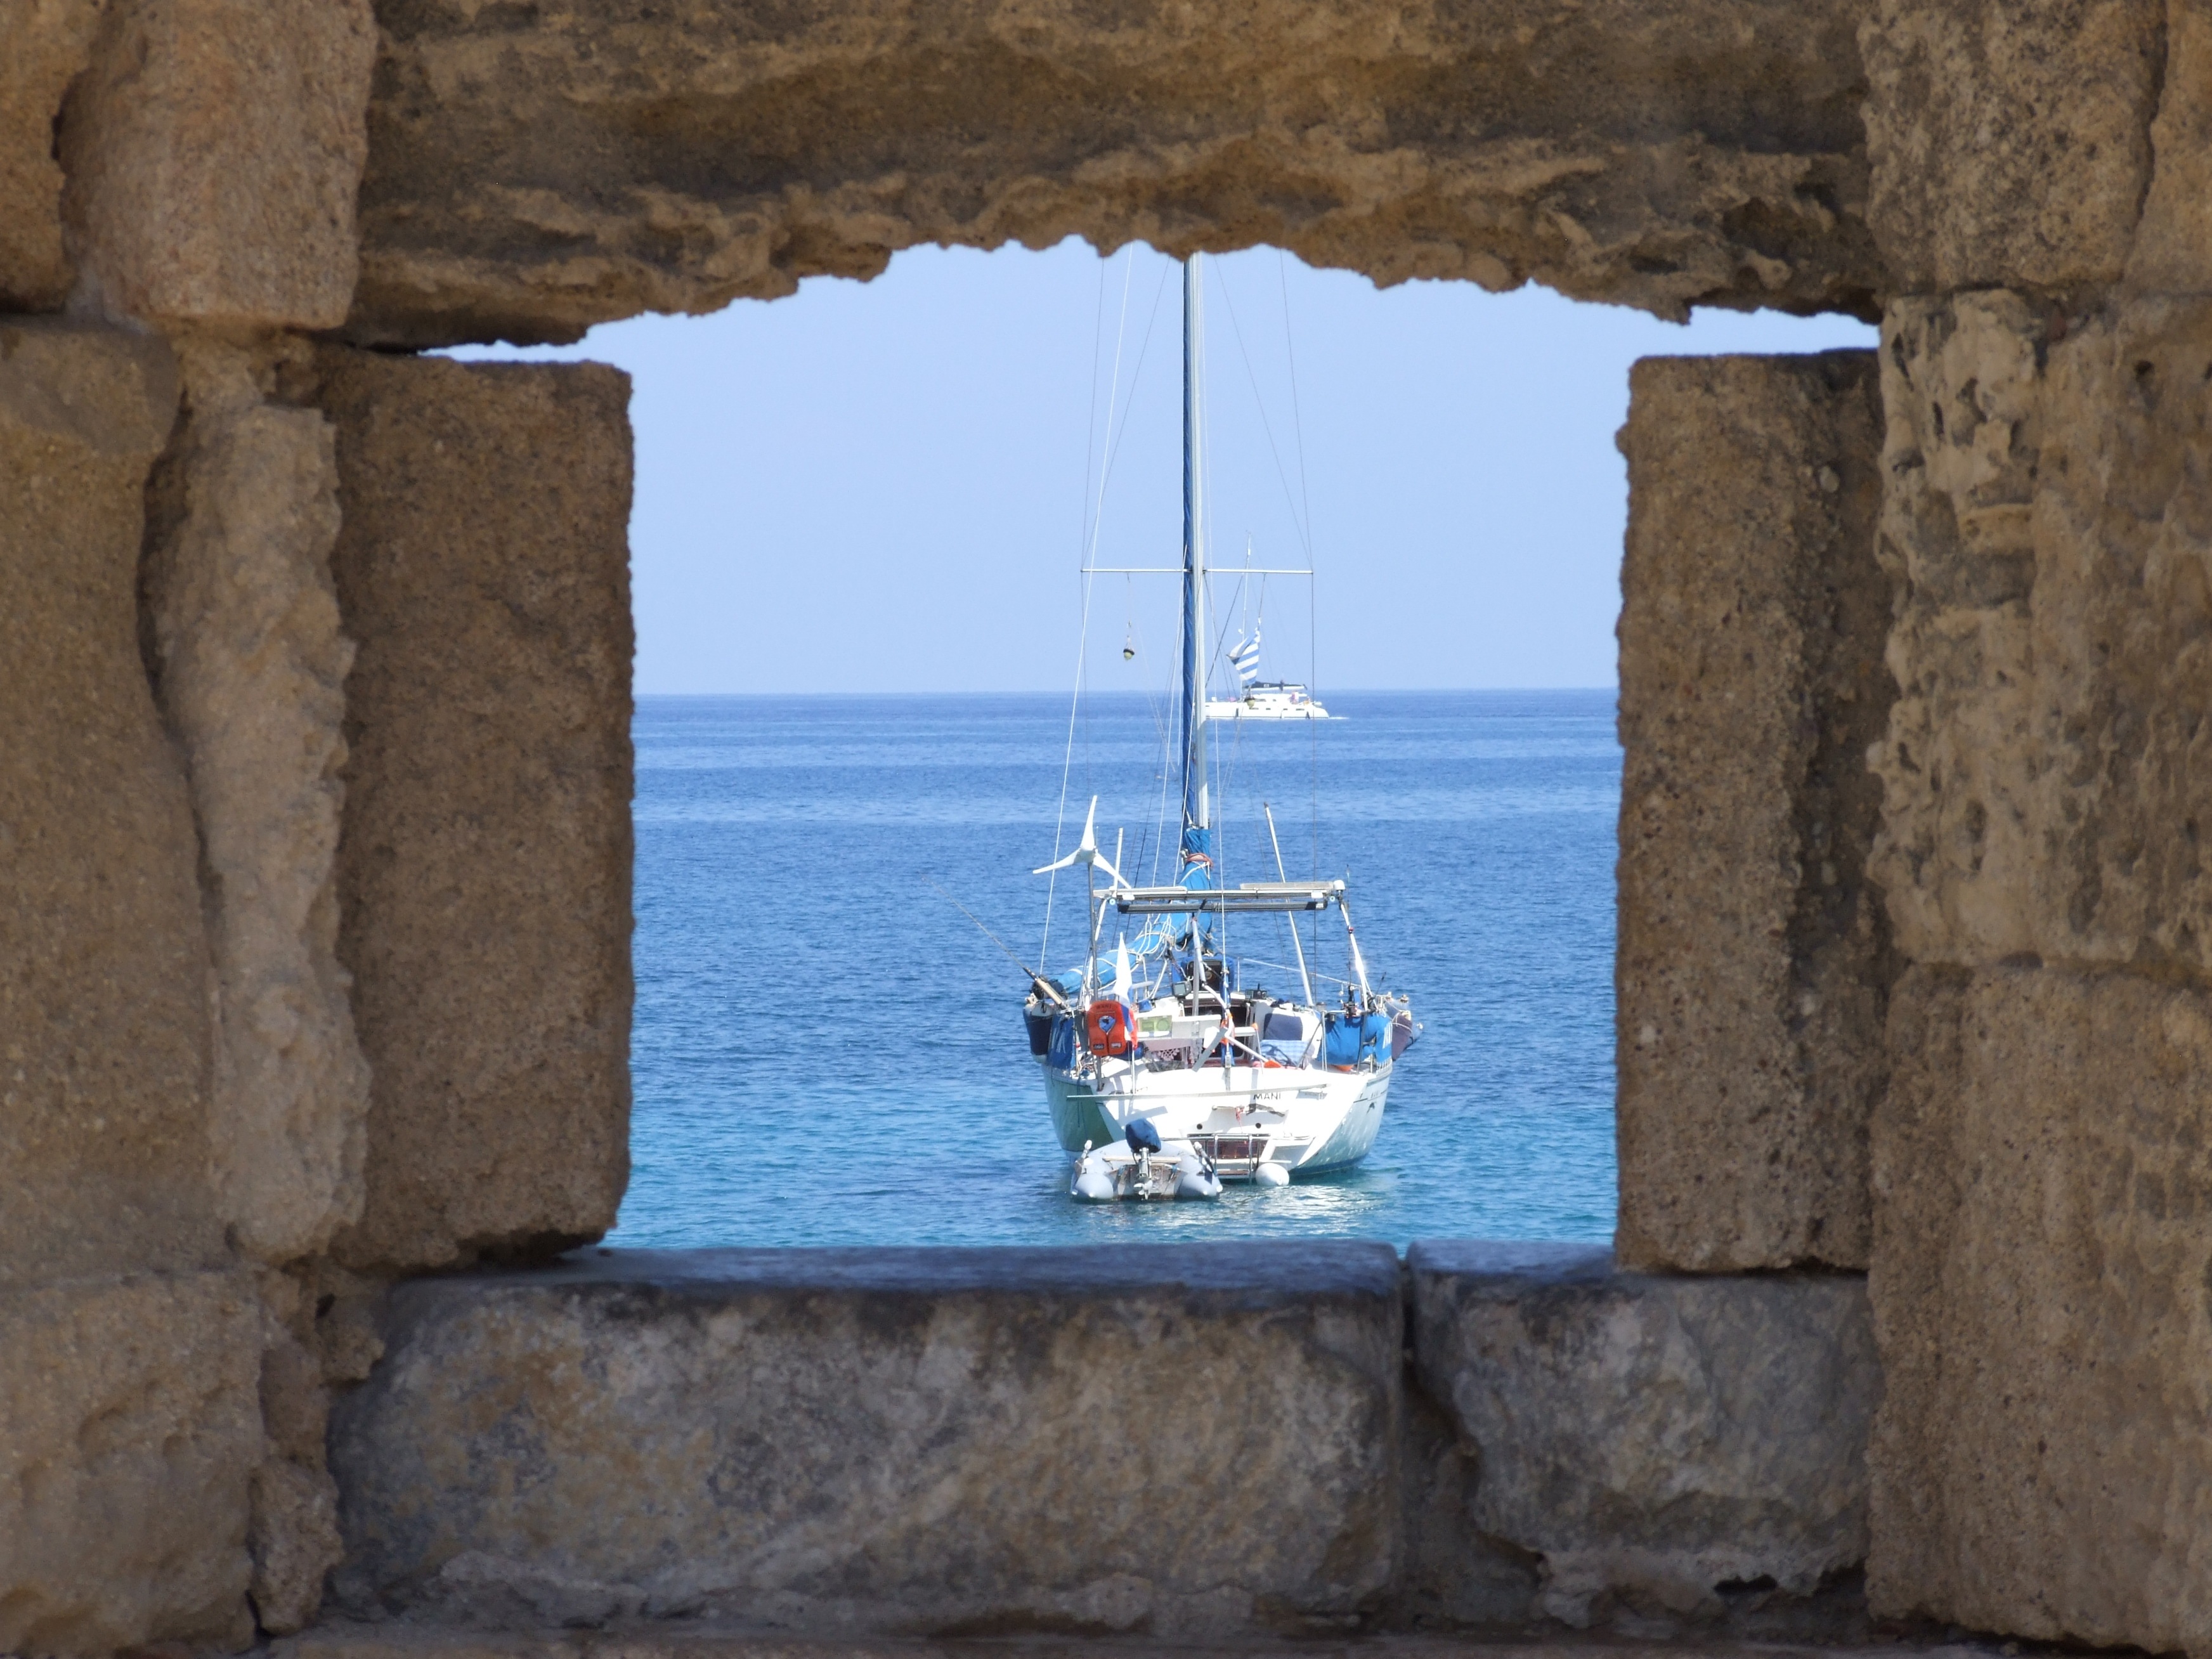
sea, coast, boat, window, view, summer, vacation, vehicle, fortress, korablik